The Incest Diary

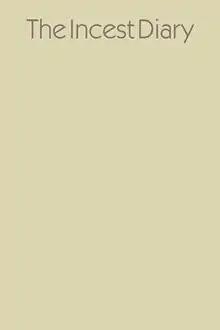
Cover of the hardback edition

The Incest Diary is a 2017 memoir by an anonymous author detailing her incestuous and abusive relationship with her father.